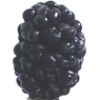
Label: mulberry